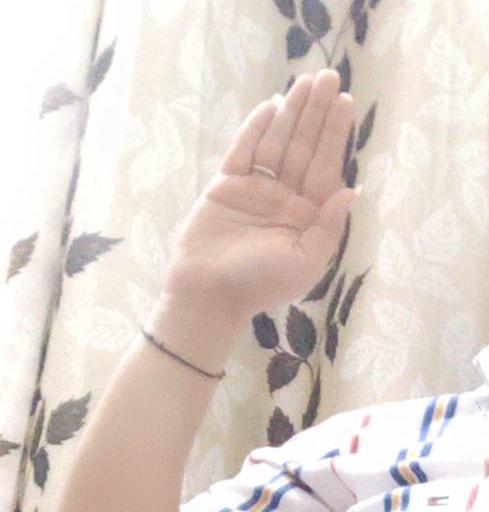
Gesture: stop